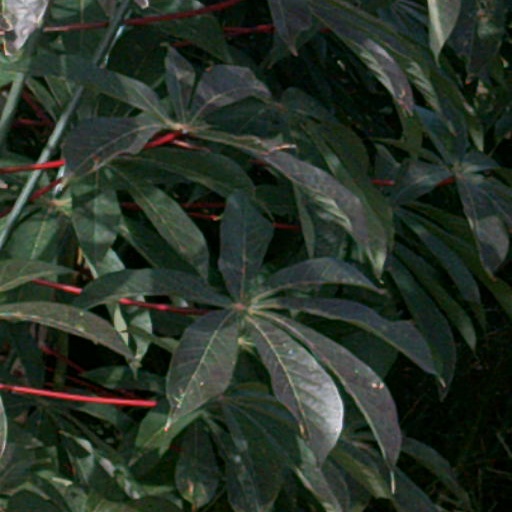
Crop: cassava